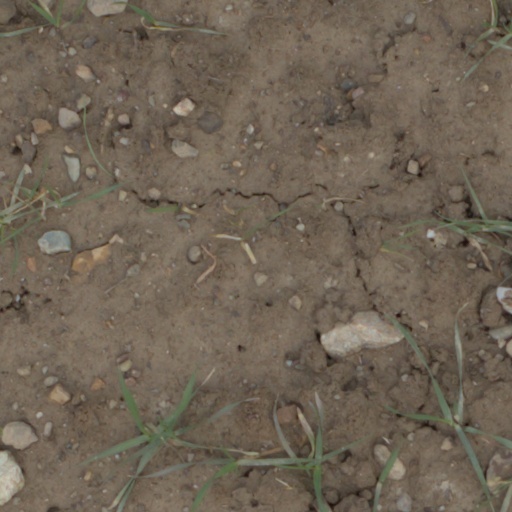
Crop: wheat